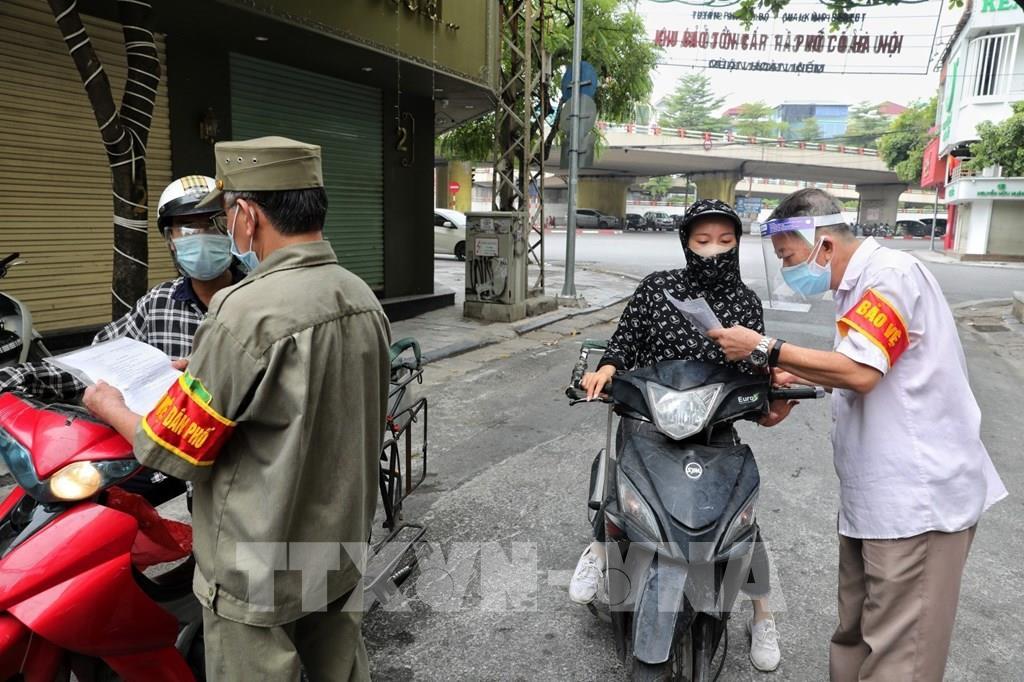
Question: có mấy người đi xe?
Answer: có hai người đi xe